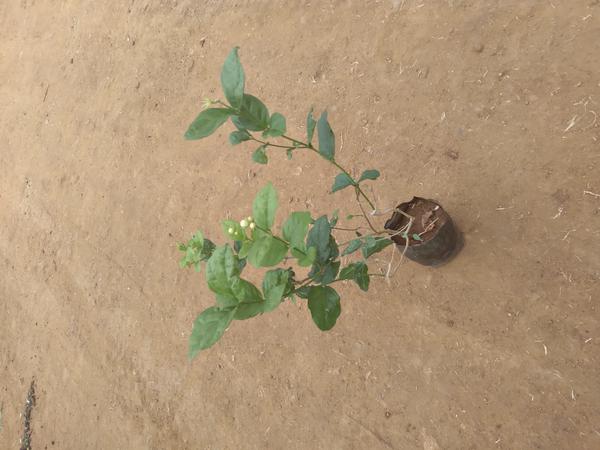
Plant: Jasmine